Mini (Mark I)

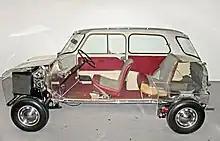
A cutaway model of an early Mini in the Science Museum in London.

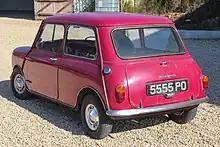
Morris Mini-Minor rear

Designed as project ADO15 (Austin Drawing Office 15), the first models were marketed with the names Austin Seven (often written as SE7EN) and Morris Mini-Minor in England. Until 1962, they appeared as the Austin 850 and Morris 850 in some export markets. The production model differed from the original prototype (affectionately named "The Orange Box" because of its colour) due to the addition of a modified front subframe, on which the engine was mounted, and by the engine being mounted with the carburettor at the back, rather than at the front, as in the prototype, to reduce wear on the gearbox.